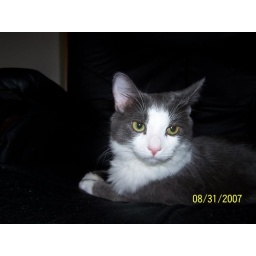
She is a little nervious around the other male cats at the moment